Nubia

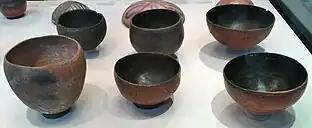
"A-Group" style, Nubian pottery, Musee du Louvre

The poorly known "pre-Kerma" culture existed in Upper (Southern) Nubia on a stretch of fertile farmland just south of the Third Cataract.